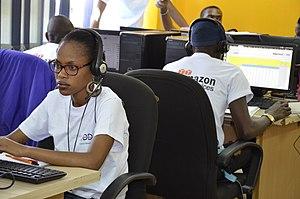
Amazon Web Services est une division du groupe américain de commerce électronique Amazon, spécialisée dans les services de cloud computing à la demande pour les entreprises et particuliers. En 2015, AWS génère 7 % du chiffre d'affaires d'Amazon et représente la première source de profit de l'entreprise.